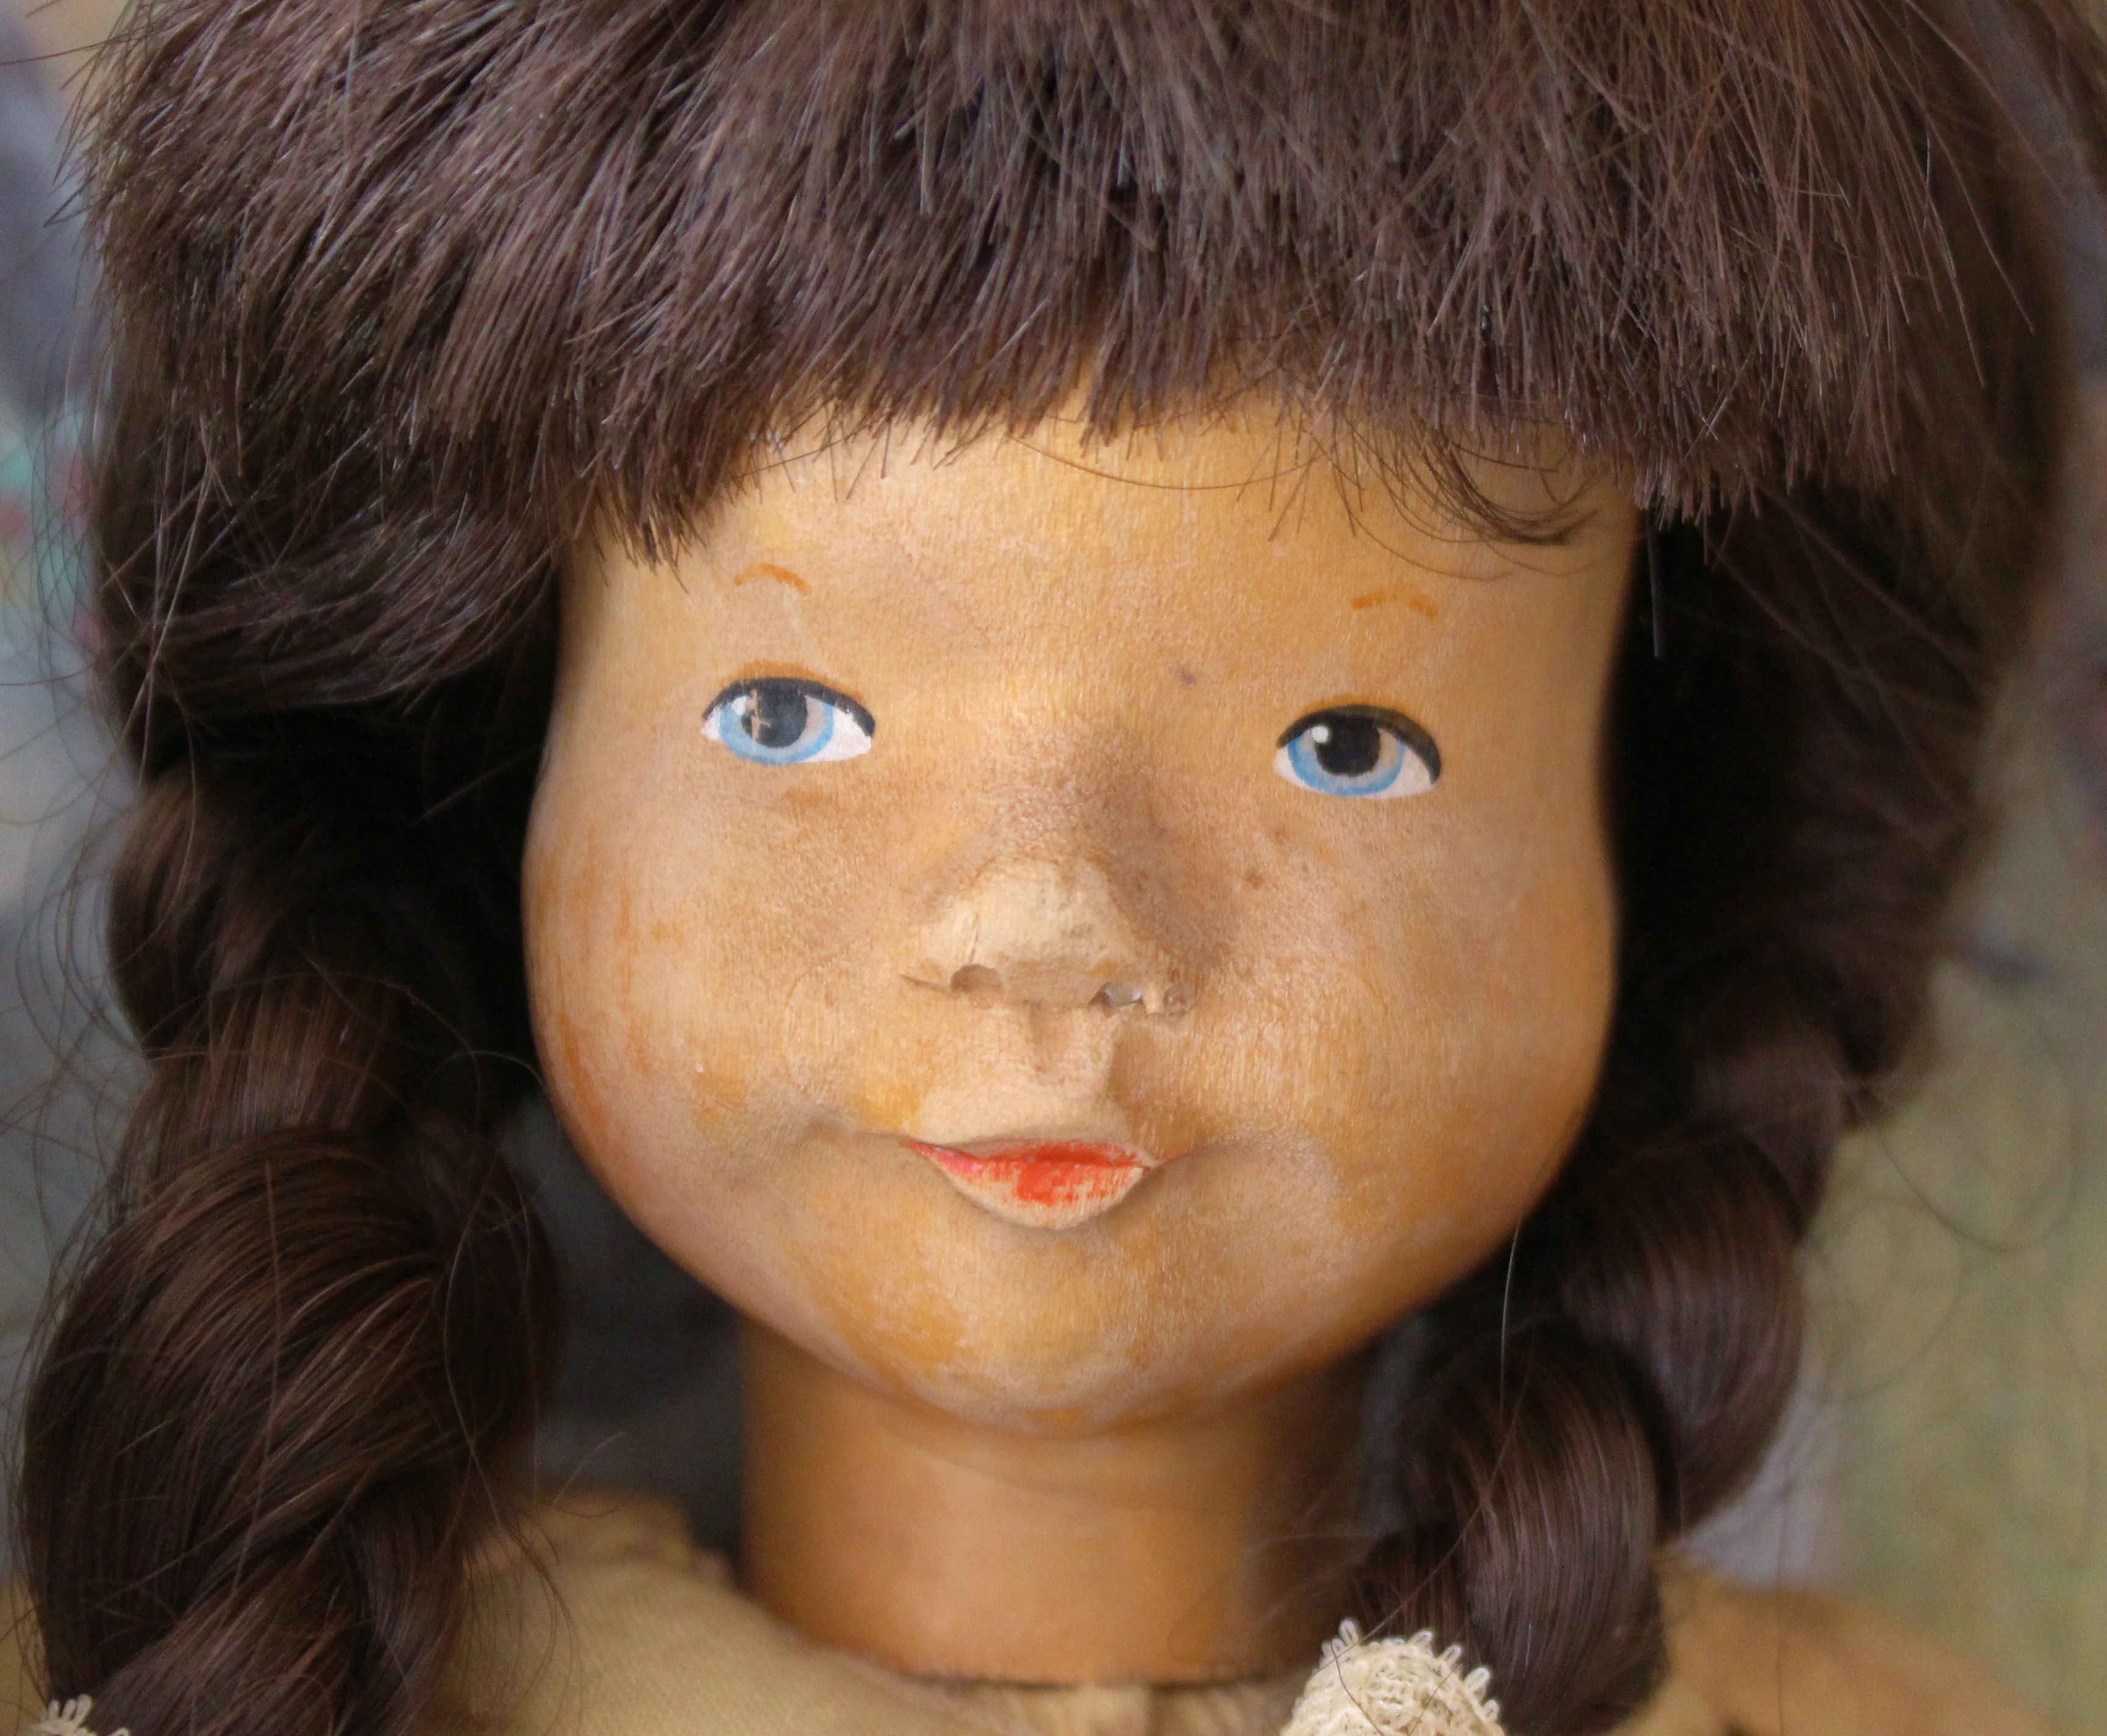
girl, hair, vintage, old, portrait, brown, child, toy, lip, hairstyle, mouth, close up, human body, face, doll, nose, cheek, figure, infant, toddler, eye, head, toys, skin, organ, wood carving, brown hair, doll face, puppet show